Tŷ unnos

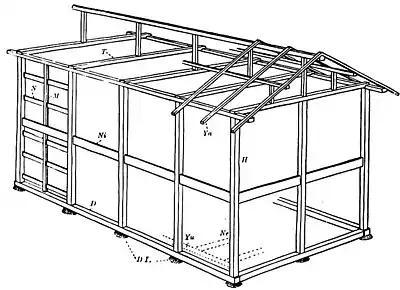
The design looks similar to this traditional Japanese framing design, but it lacks the internal horizontal members, has fewer vertical members (such that the side openings are square), and lacks king posts and queen posts. It uses glulam, and is clad with oriented strand board

The concept has been used as an inspiration for low-cost modular housing systems. The Welsh woodland charity used as a name for a house design using local materials. In 2009, they were invited to show the design in Washington, D.C., as part of the 2009 Smithsonian Folklife Festival, which showcased Wales.